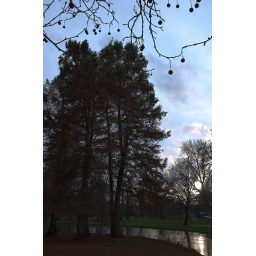
Used HDR to capture both sky and trees in their gloriousness.